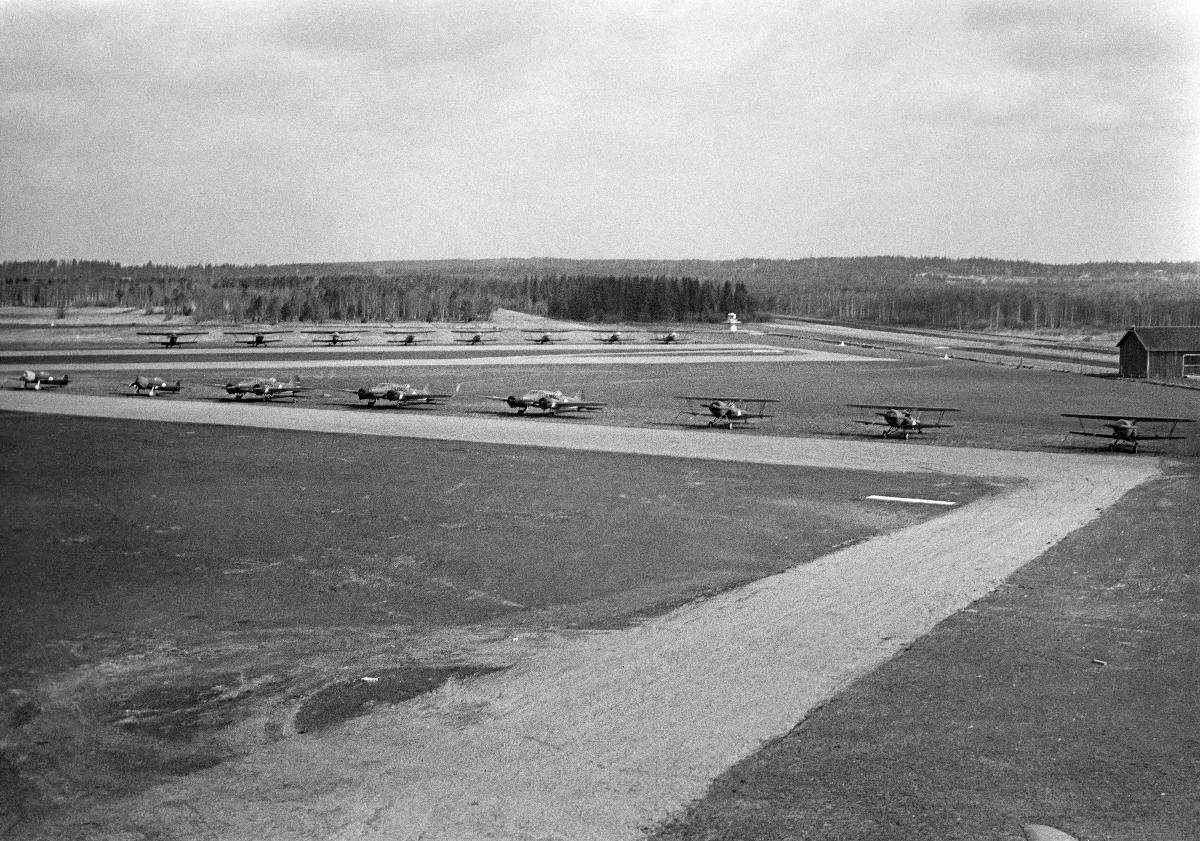
Malmin lentoasema
Malms flygstation; Malmi Airport
sisällön kuvaus: Malmin lentoaseman lentokenttä Helsingin maalaiskunnassa 1938. content description: Malmi airport airfield in Helsinki rural municipalty 1938. innehållsbeskrivning: Malms flygstations flygfält i Helsinge kommun 1938.
Kuvaaja: Sundström, Hugo, kuvaaja
Vuosi: 1938
Paikka: Suomi, Uusimaa, Helsinki, Malmi Helsinki; Suomi, Uusimaa, Helsingin maalaiskunta
Aiheet: HBL; lentokentät; Helsinki-Malmin lentoasema; airfields; aviation; airports; Helsinki-Malmi Airport; flygfält; flygtrafik; flygstationer; Helsingfors-Malms flygplats